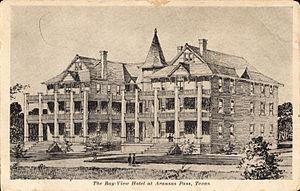
Aransas Pass est une municipalité américaine des comtés d'Aransas, de Nueces et de San Patricio au Texas. Sa population s’élevait à 8 204 habitants lors du recensement de 2010.